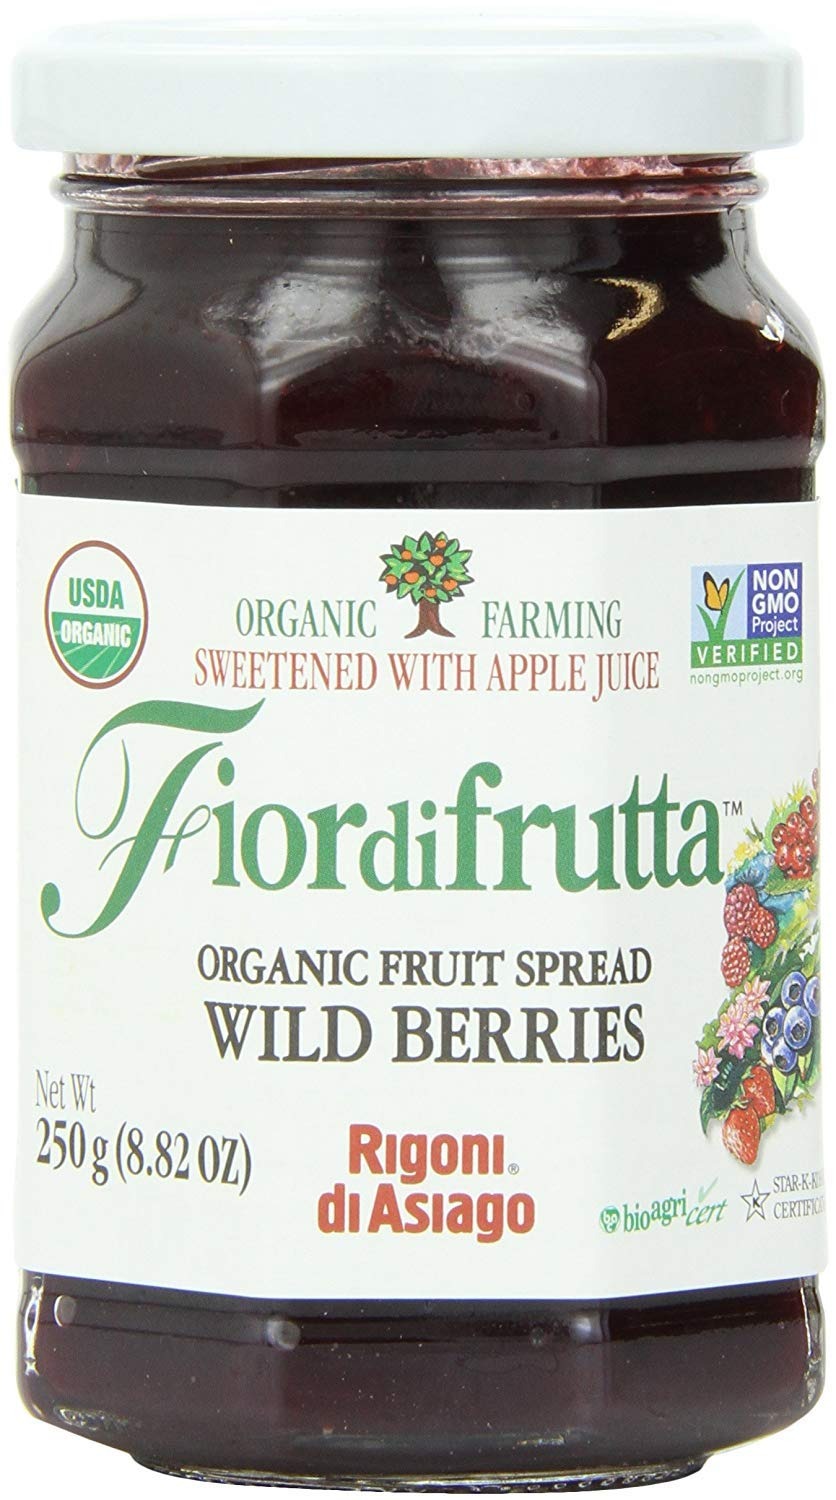
Item Name: Rigoni di Asiago Fior Di Frutta, Fruit Spread Wild Berry Organic, 8.82 Ounce
Bullet Point 1: A cocktail of exciting flavors ranging from the harsh to sweet
Bullet Point 2: Something unique and unmistakable
Bullet Point 3: Try on roast game or mature cheeses
Bullet Point 4: Organic, Non GMO, kosher certified & gluten free
Value: 8.82
Unit: Ounce

Price: 6.49